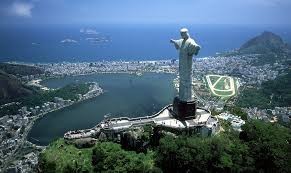
Landmark: Christ the Reedemer